Mary Johnston

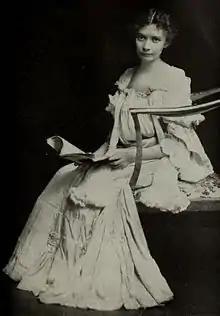

Johnston was an early an active member of the Equal Suffrage League of Virginia (ESL), which was founded in November 1909 by other Richmond-area activists like Lila Meade Valentine, Ellen Glasgow, and Kate Waller Barrett. She chaired the ESL's legislative and lecture committees and served as vice president from 1911 to 1914.